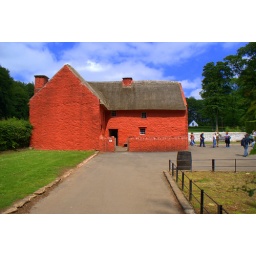
The Red house in St Fagans, Cardiff. It's painted red to scare the devil away.